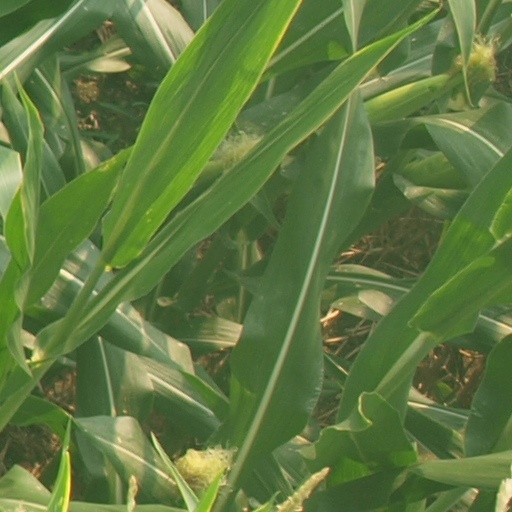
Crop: maize; corn